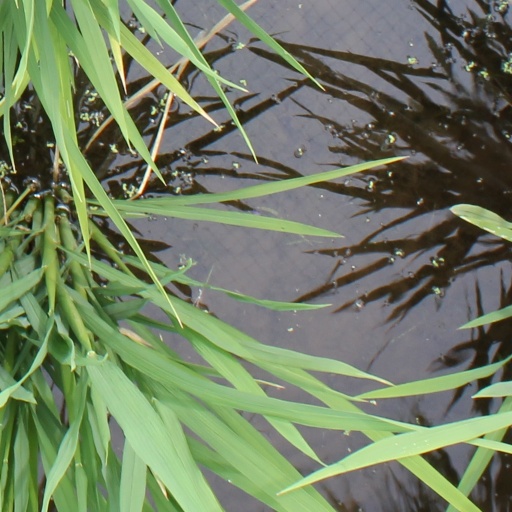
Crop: rice